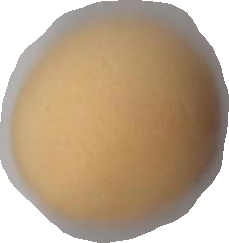
Variety: Dega